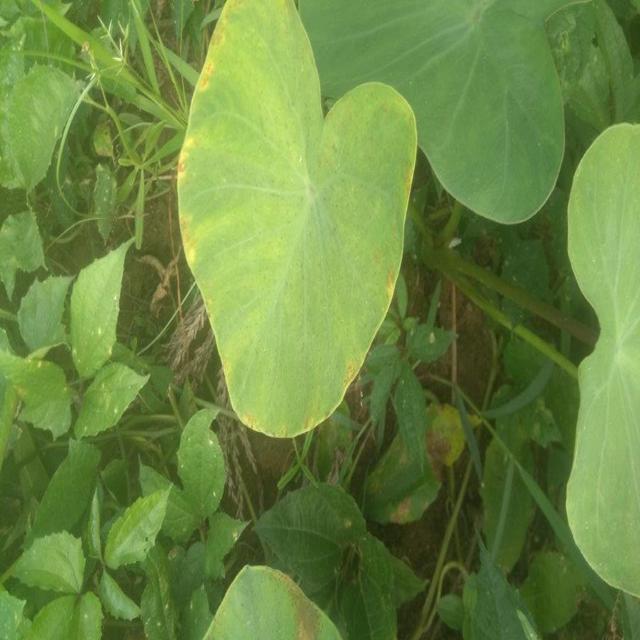
Label: Mid_Blight